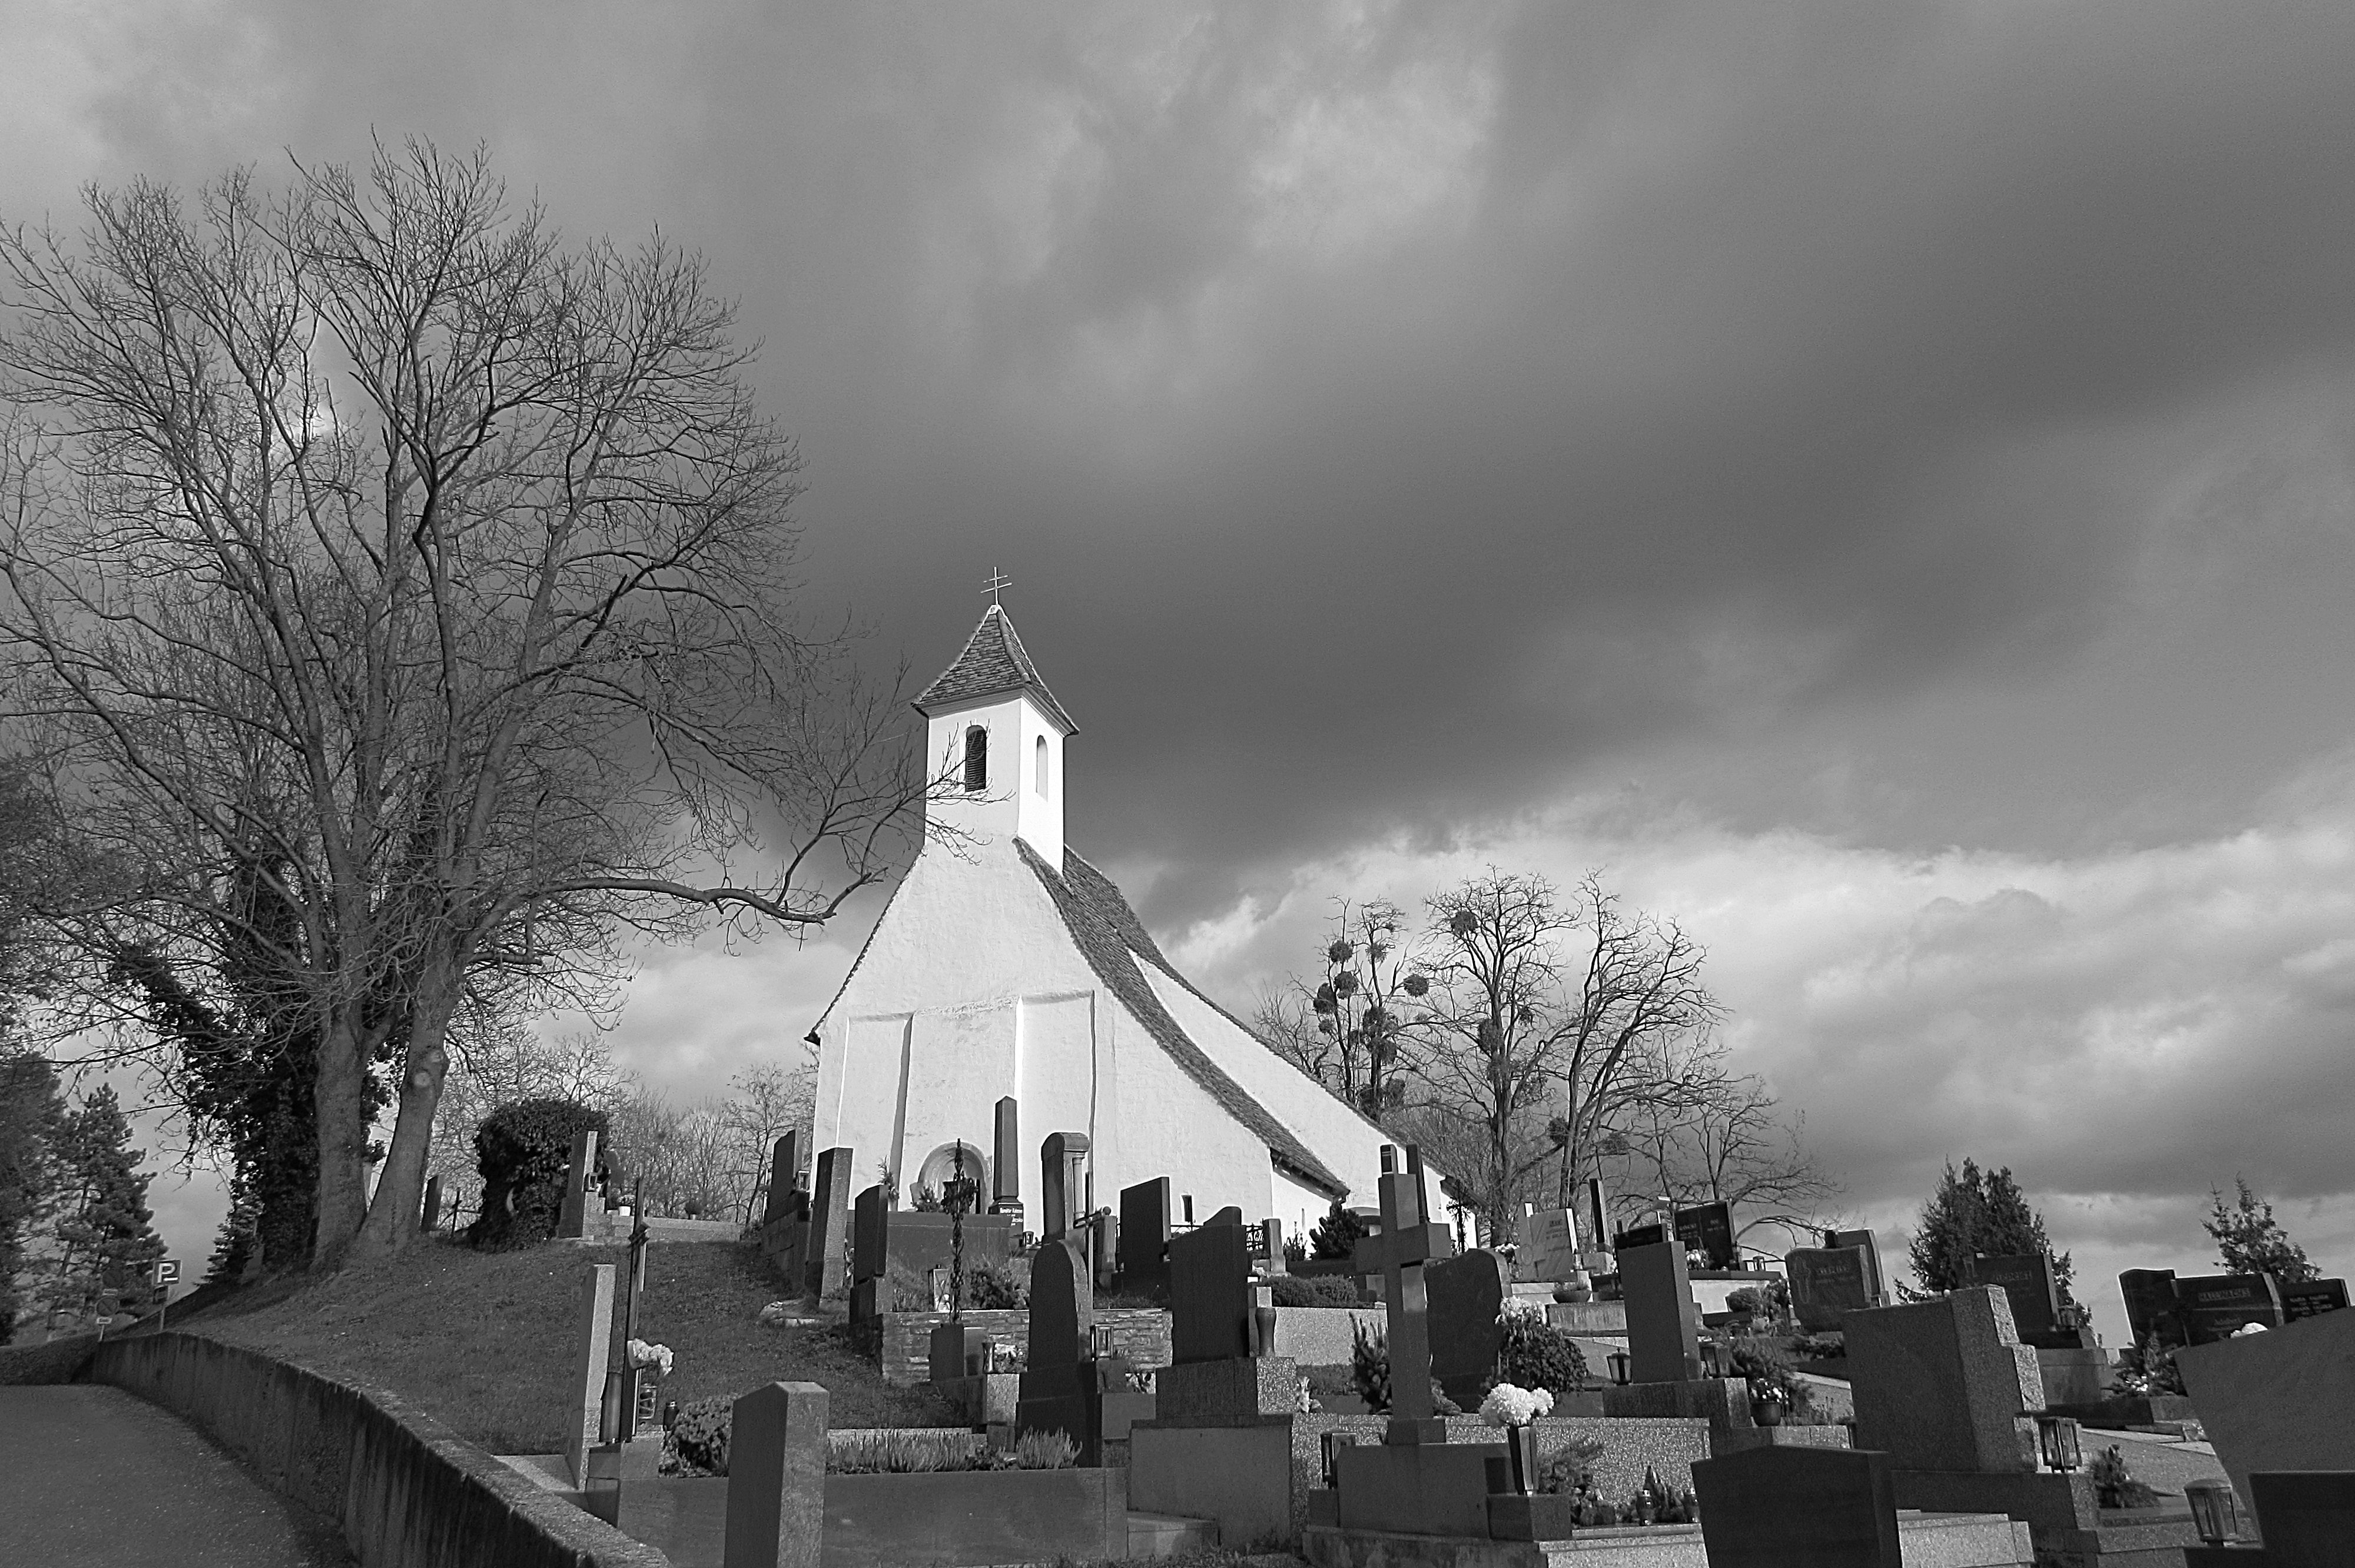
snow, winter, black and white, white, monument, weather, church, cemetery, monochrome, christianity, graves, monochrome photography, atmospheric phenomenon